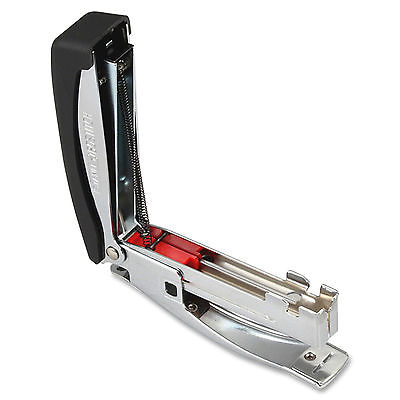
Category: stapler